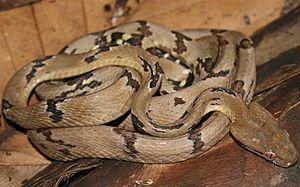
Boiga cynodon est une espèce de serpents de la famille des Colubridae.